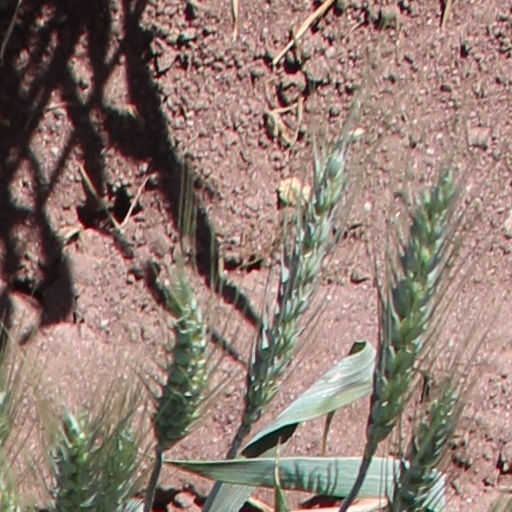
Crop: wheat